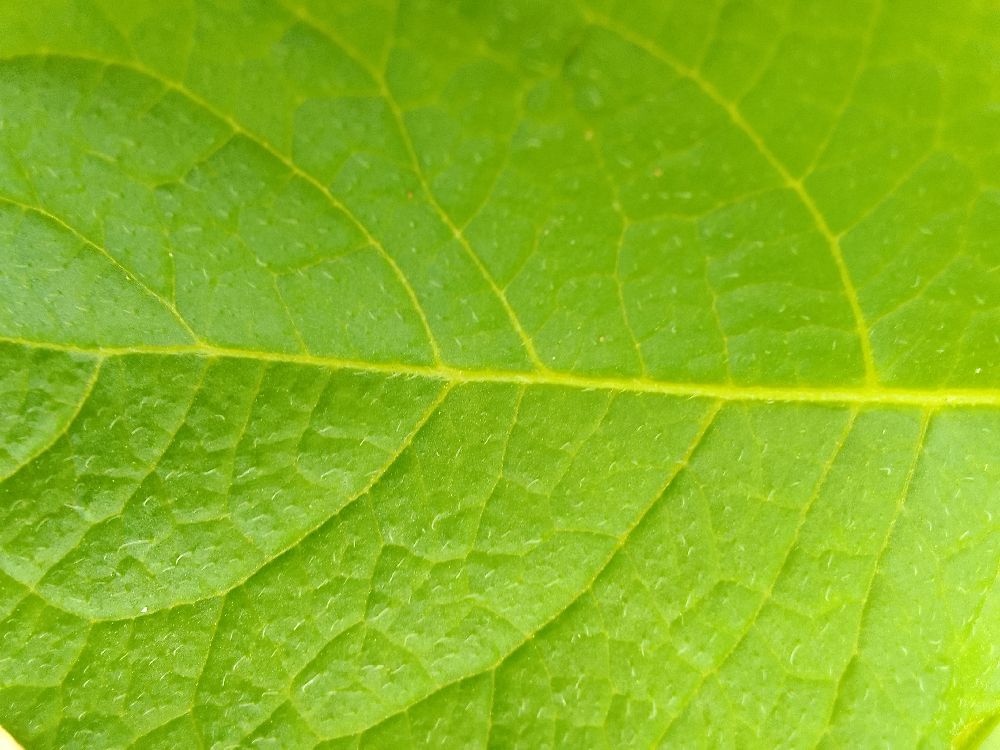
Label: Healthy